Susana Martinez

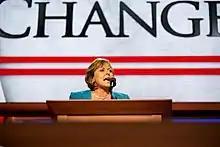
Martinez speaking at the 2012 Republican National Convention

Many Republicans speculated as to whether Martinez would be the vice presidential nominee on the Republican ticket in 2012 and 2016, but she said numerous times that she would not run.